Kleton Perntreou

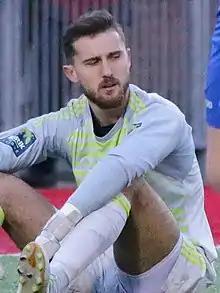
Perntreou with Worthing in January 2019

Kleton Perntreou (born 8 January 1995) is an Albanian professional football who plays as a goalkeeper for Greek Super League club AEL.